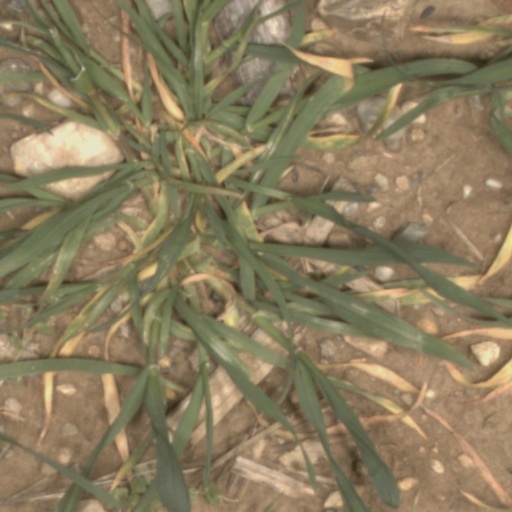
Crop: wheat